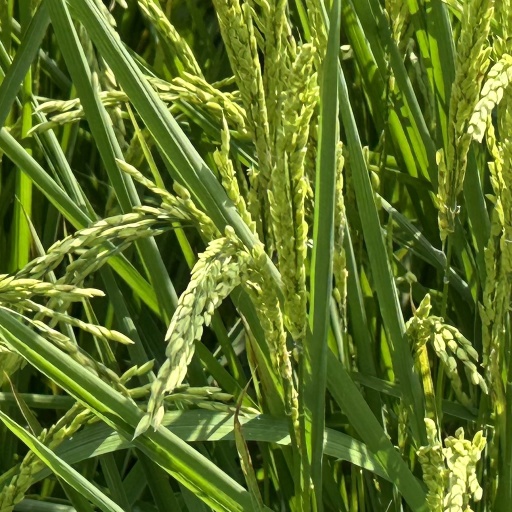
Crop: rice